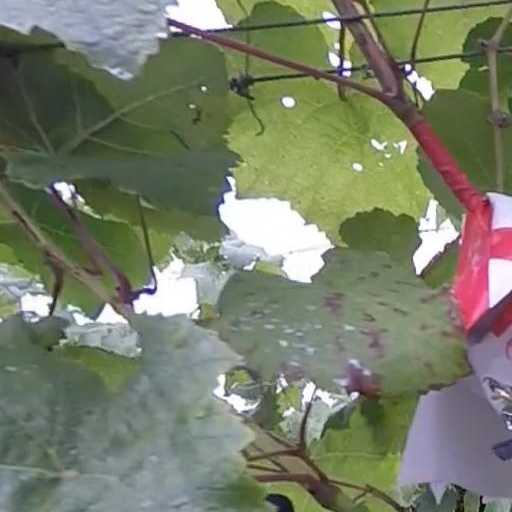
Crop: grape